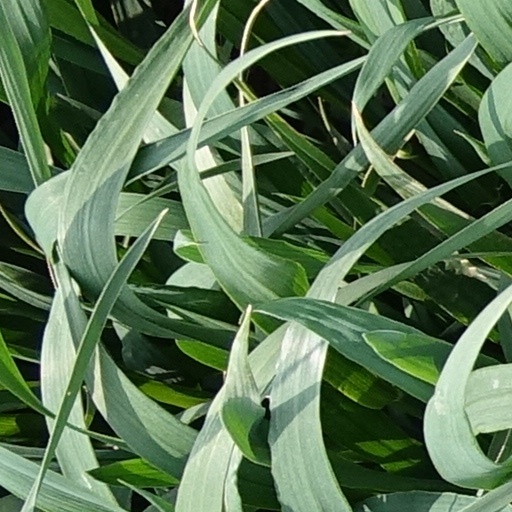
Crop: wheat